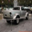
Label: automobile